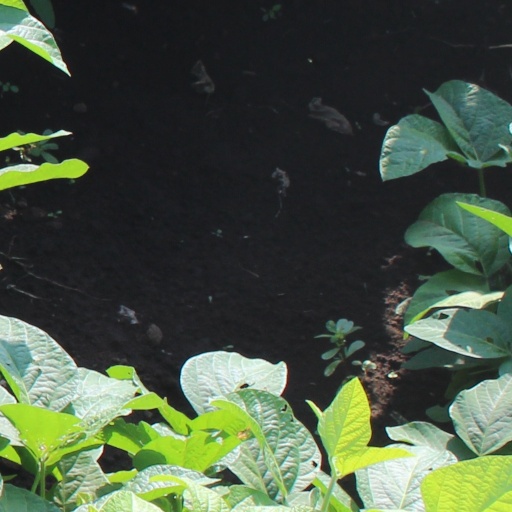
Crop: soybean